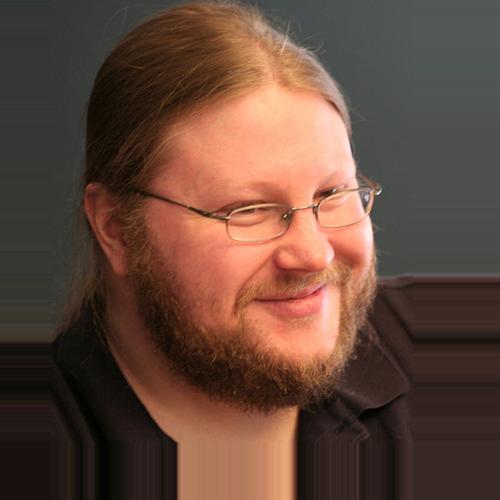
Age: 35